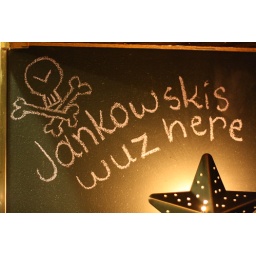
My kitchen is in a bad neighborhood. The walls get tagged all the time.